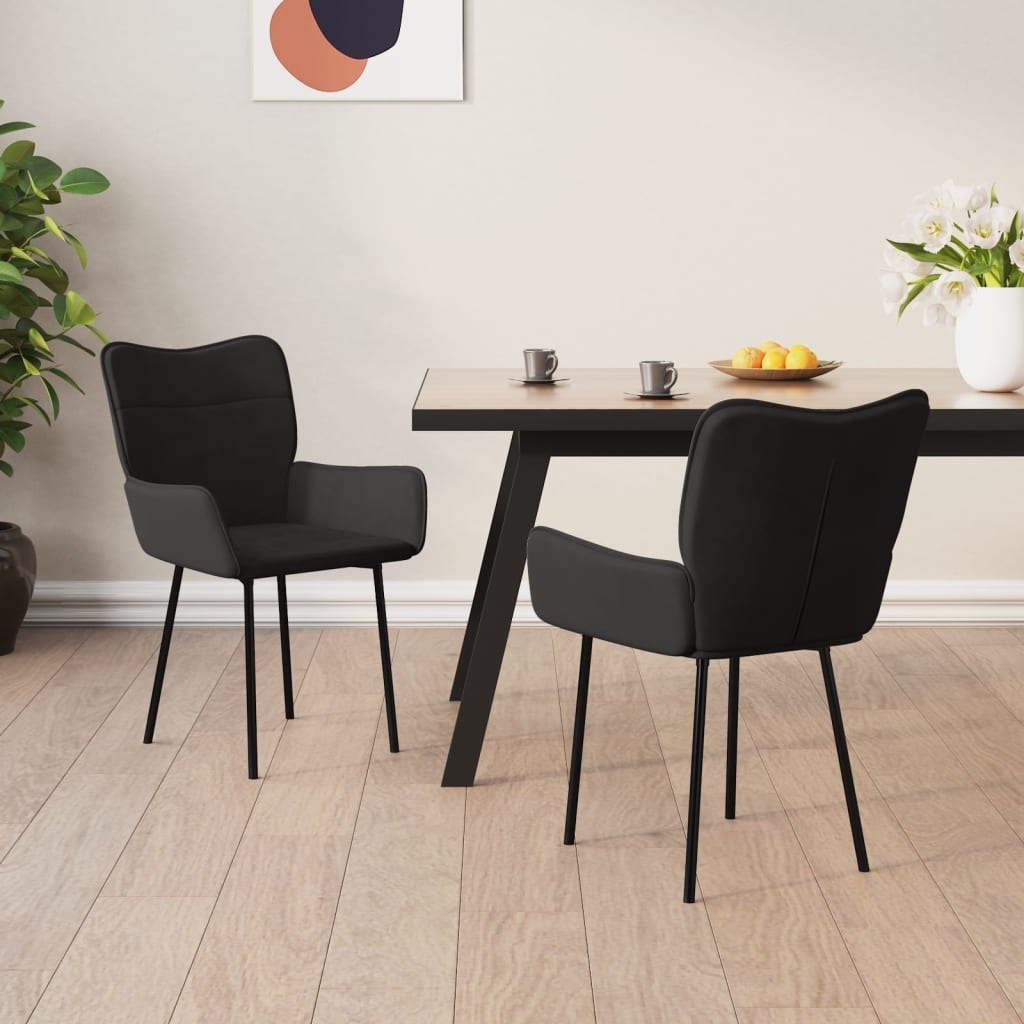
Esszimmerstühle 2 Stk. Schwarz Samt
Diese Esszimmerstühle vereinen Schlichtheit und Komfort mit elegantem Design, was sie zu einem Hingucker in Ihrem Wohnraum macht. Erstklassiges Material: Samt ist ein weicher, luxuriöser Stoff, der sich durch einen dichten Flor aus gleichmäßig geschnittenen, weichen Fasern kennzeichnet. Samtstoff fühlt sich besonders weich und angenehm an.Robust und stabil: Der Metall- und Sperrholzrahmen sorgt für Robustheit und Stabilität.Komfortabler Esszimmerstuhl: Die Armlehne und die Rückenlehne sind ergonomisch gestaltet und mit Schaumstoff gepolstert, um höchsten Sitzkomfort zu bieten. Farbe: Schwarz Material: Samt (100 % Polyester), Metall, Sperrholz Füllung: Schaumstoff Gesamtabmessungen: 55 x 58,5 x 81,5 cm (B x T x H) Sitzbreite: 42 cm Sitztiefe: 43 cm Sitzhöhe vom Boden: 44,5 cm Armlehnenhöhe vom Boden: 56,5 cm Armlehnenhöhe: 13 cm Höhe der Rückenlehne: 39 cm Zusammenbau erforderlich: Ja Lieferung umfasst: 2 x Esszimmerstuhl Maximal 110 kg pro Sitzplatz. Achte auf die Gefahr von offenem Feuer und anderen starken Wärmequellen in der Nähe des Produkts.
Brand: vidaXL
Category: Furniture > Chairs > Kitchen & Dining Room Chairs